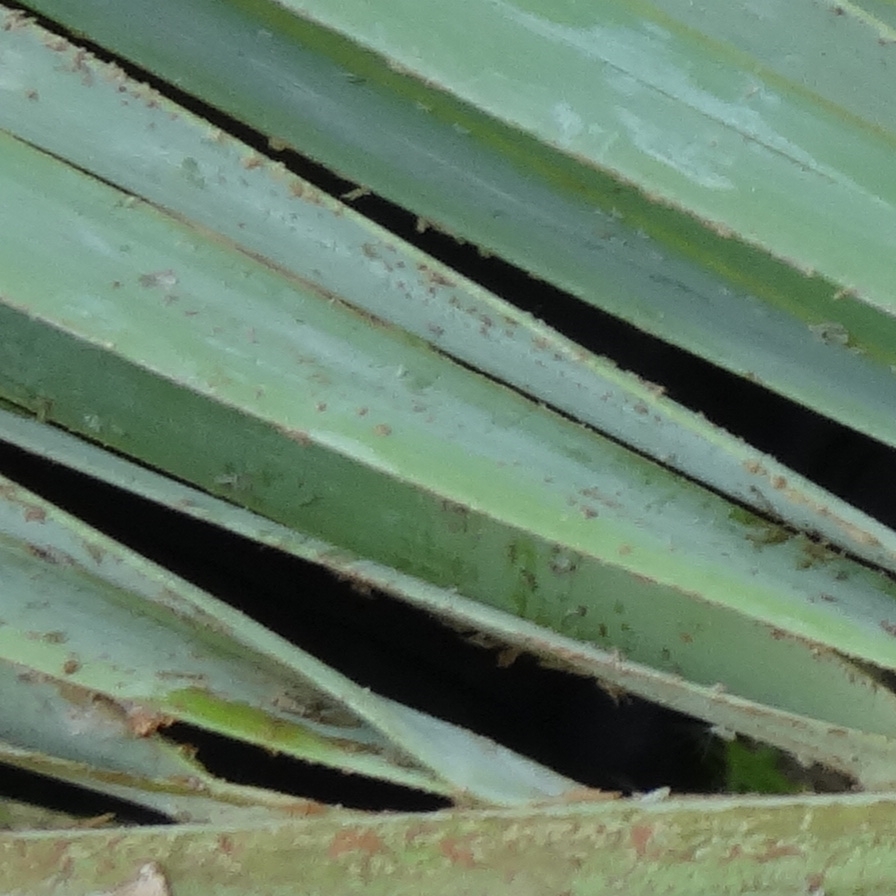
Label: Dubas